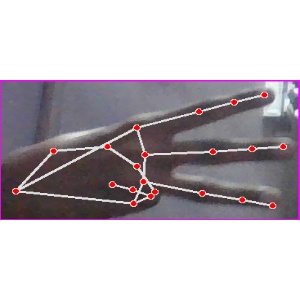
अक्षर: भ